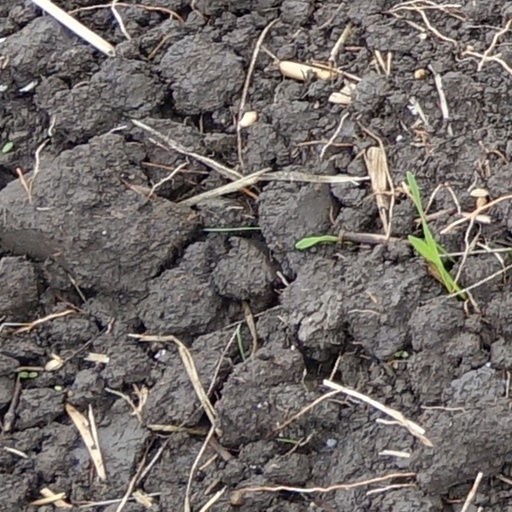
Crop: wheat